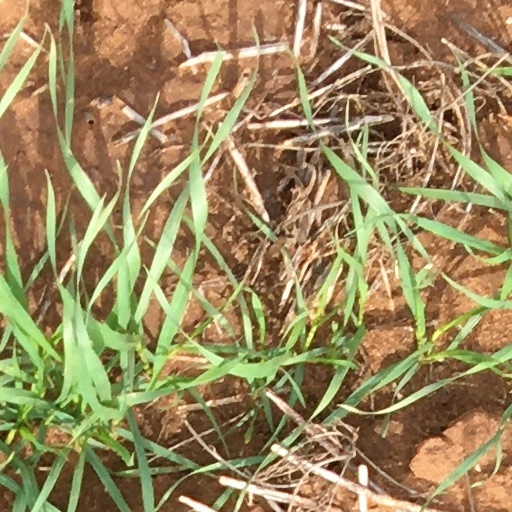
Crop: wheat